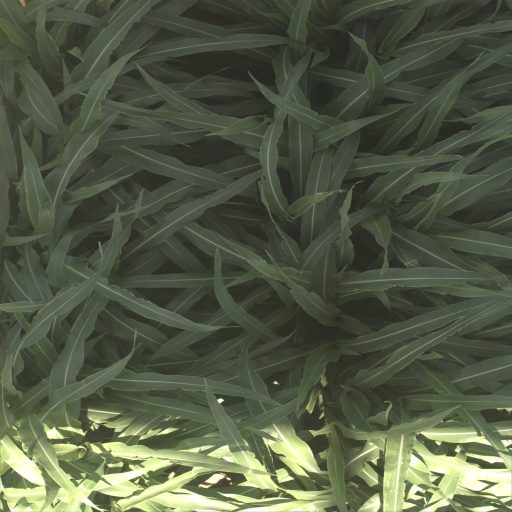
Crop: sorghum